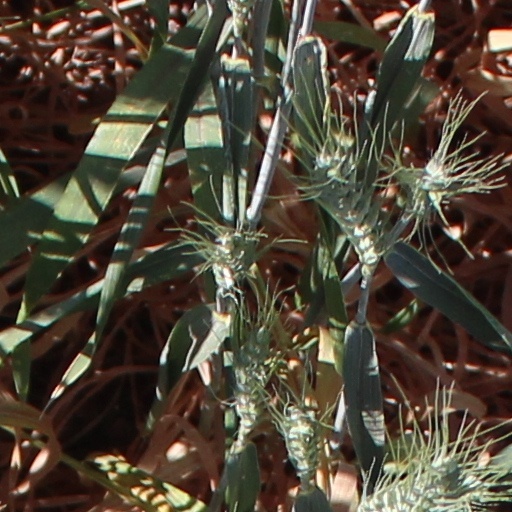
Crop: wheat